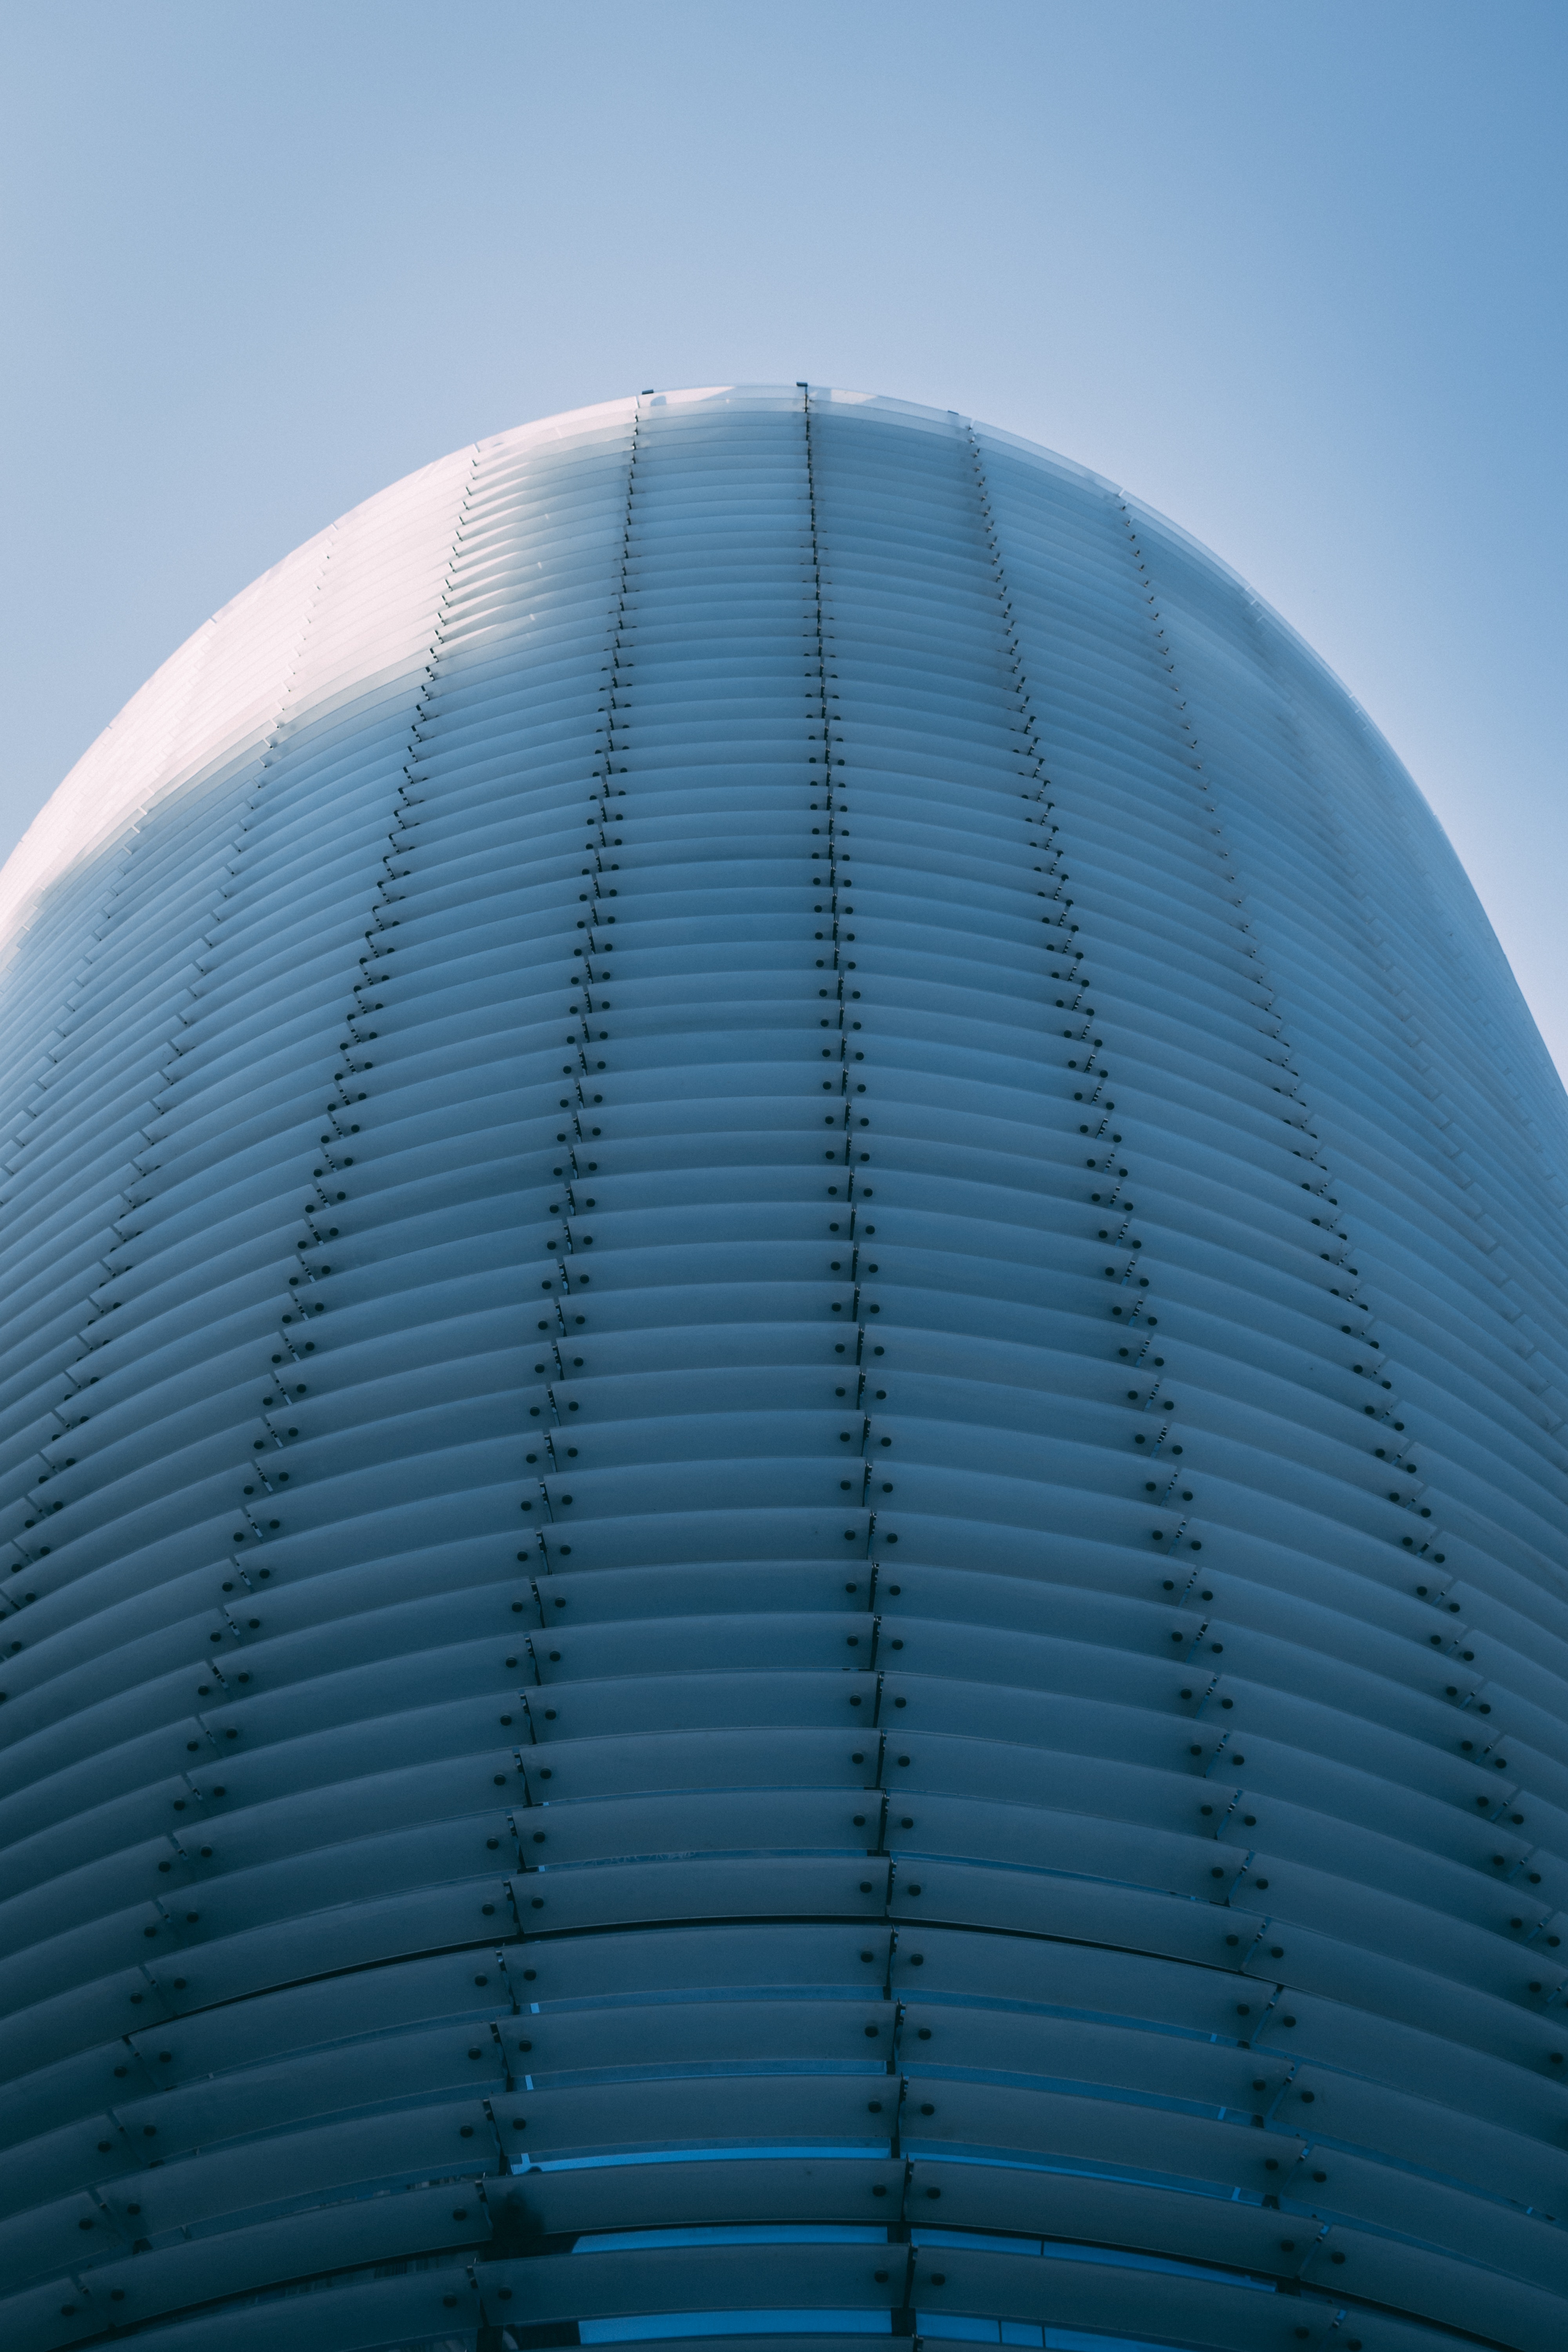
blue, daytime, architecture, sky, building, urban area, commercial building, skyscraper, dome, line, corporate headquarters, city, tower block, headquarters, cloud, daylighting, tower, facade, symmetry